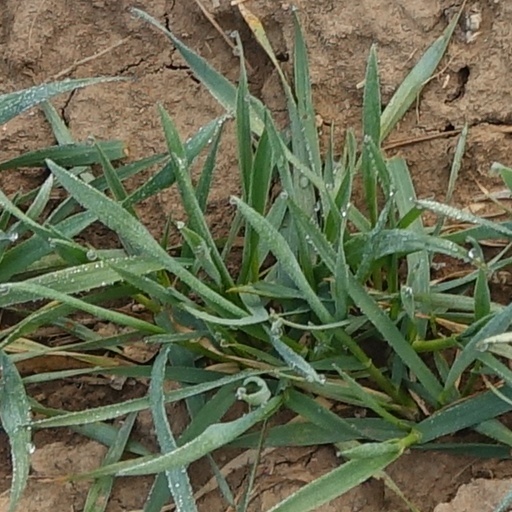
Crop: wheat